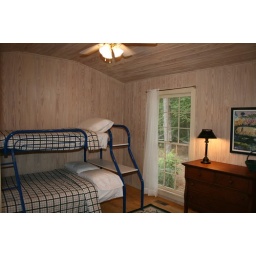
guest bedroom in main house